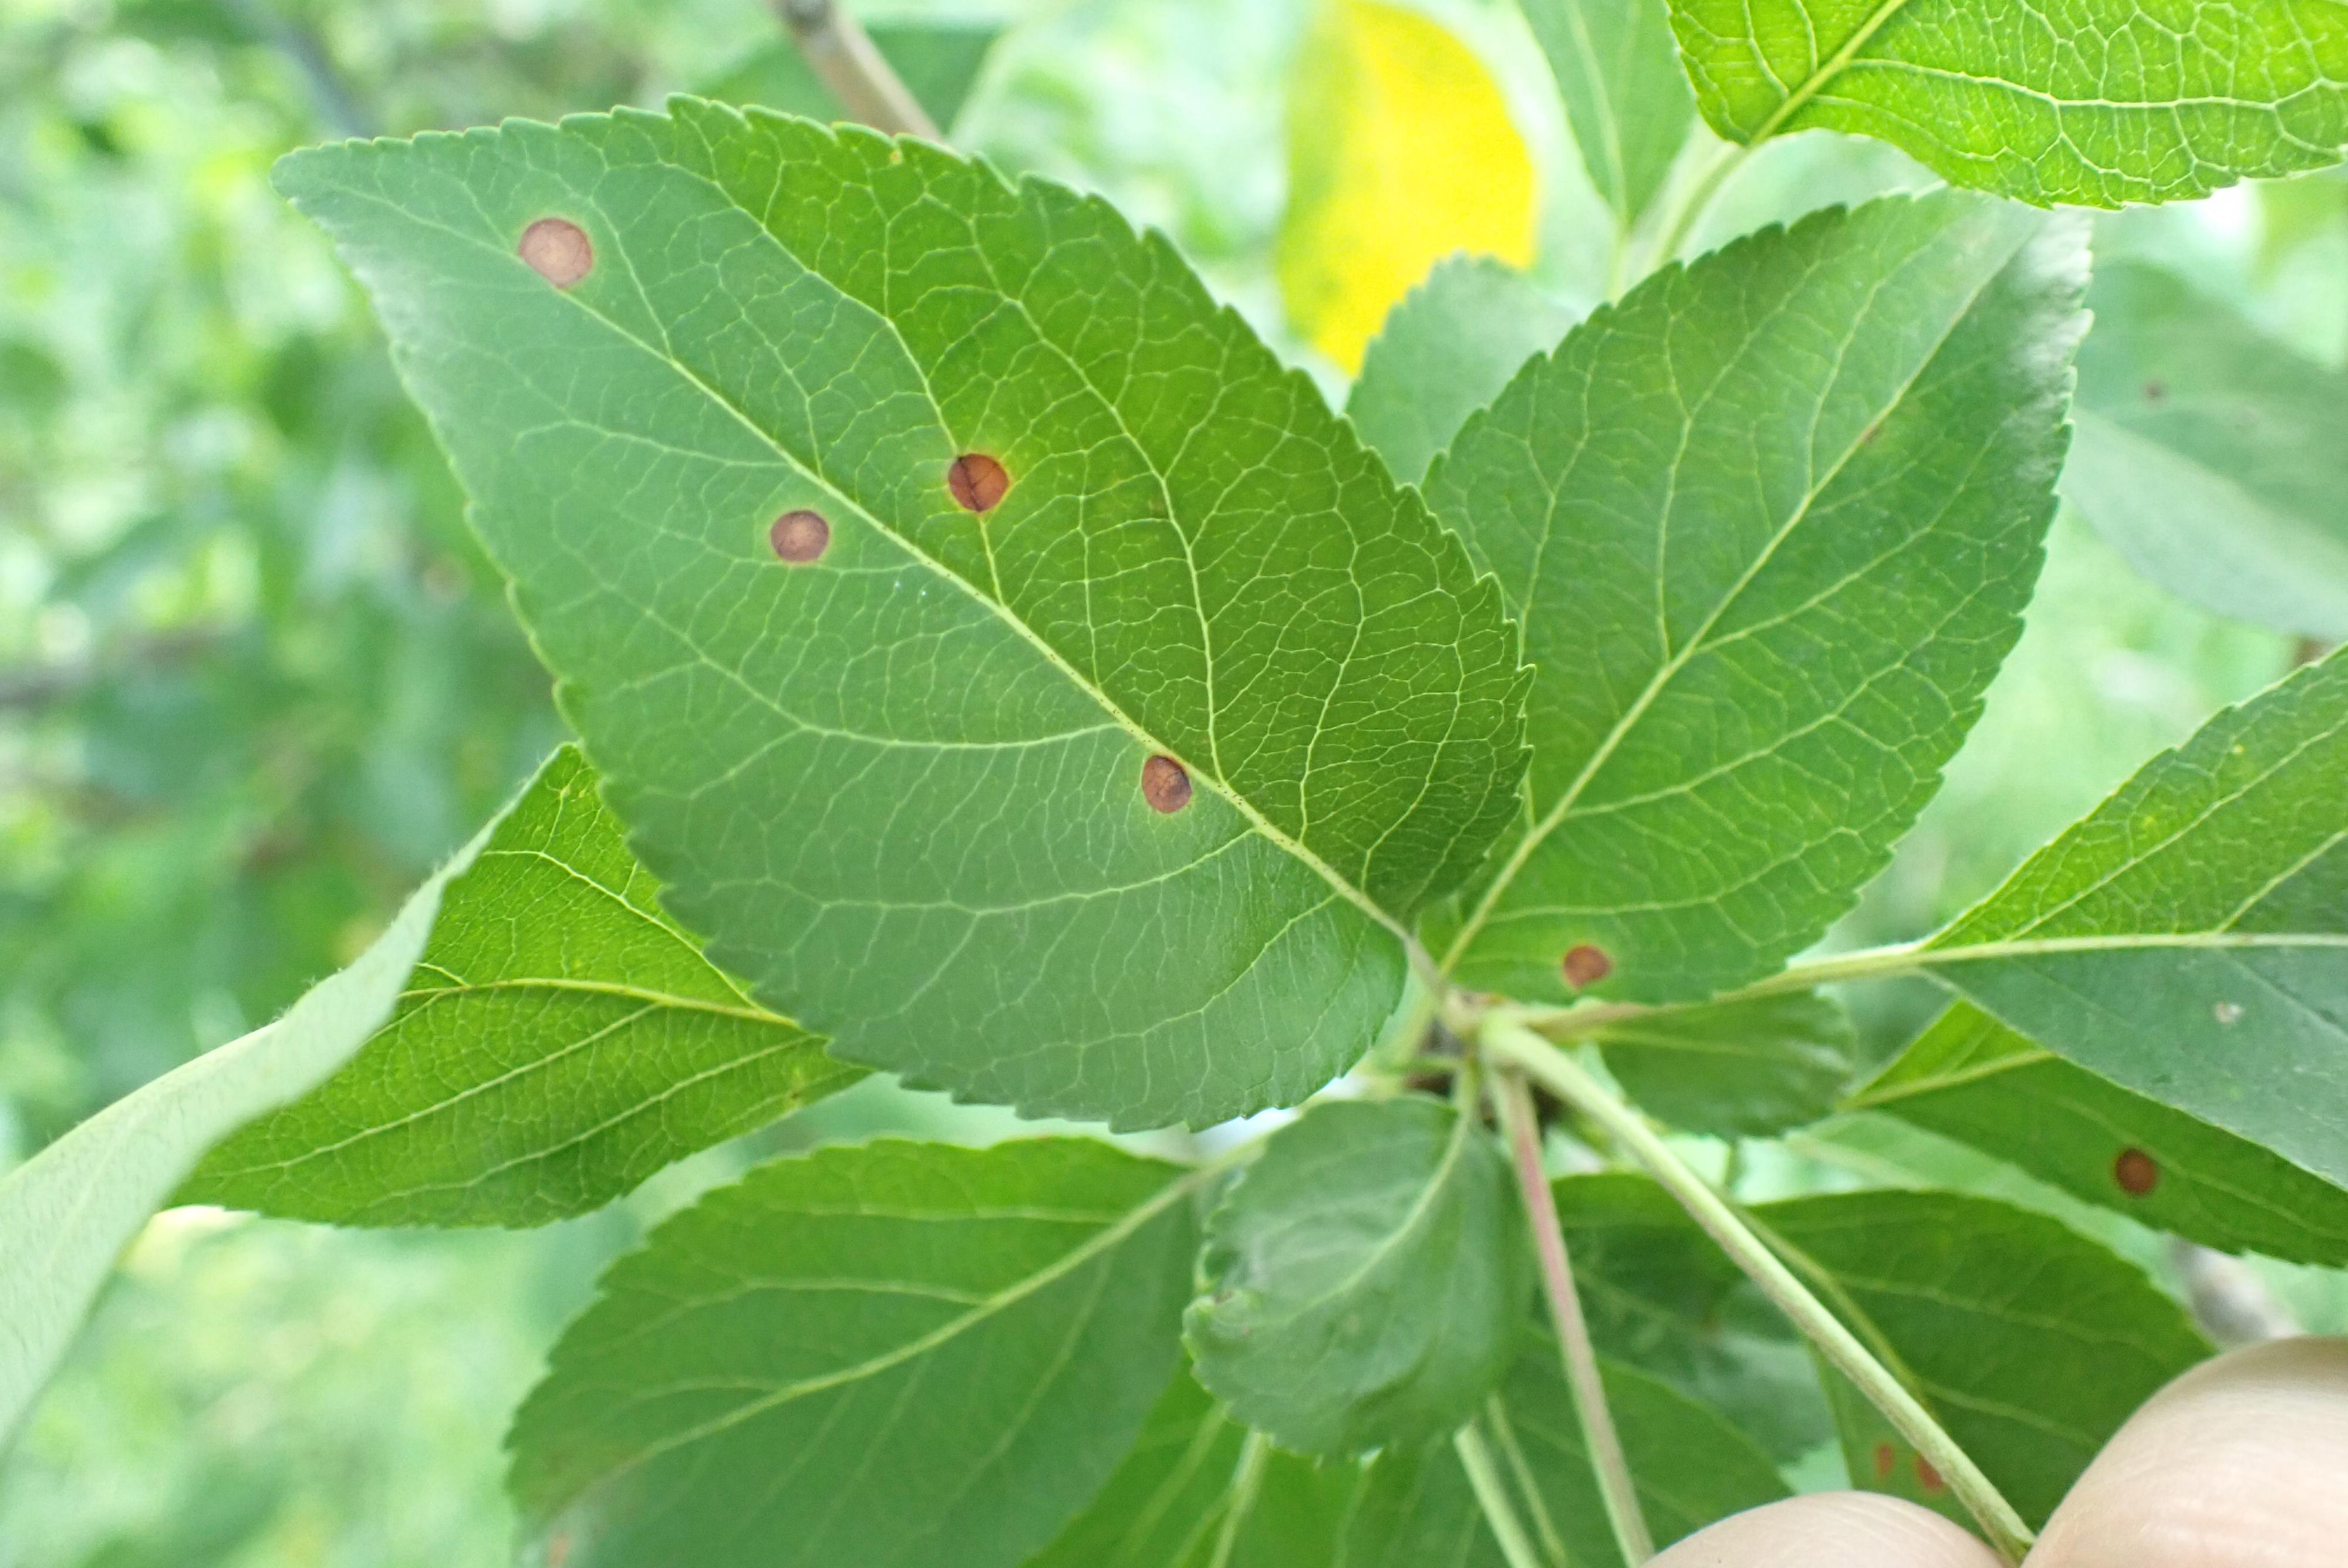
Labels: frog_eye_leaf_spot